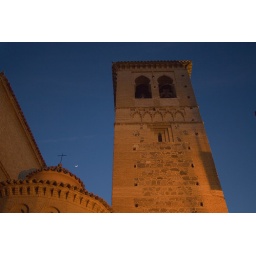
The moon sat nicely against the warm orange tones of the building and the blue of the sky.